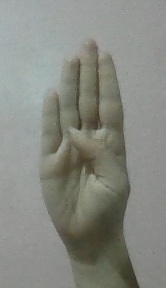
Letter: kaaf